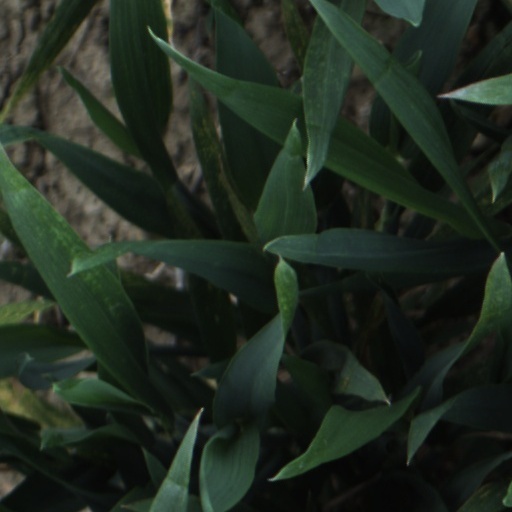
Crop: wheat